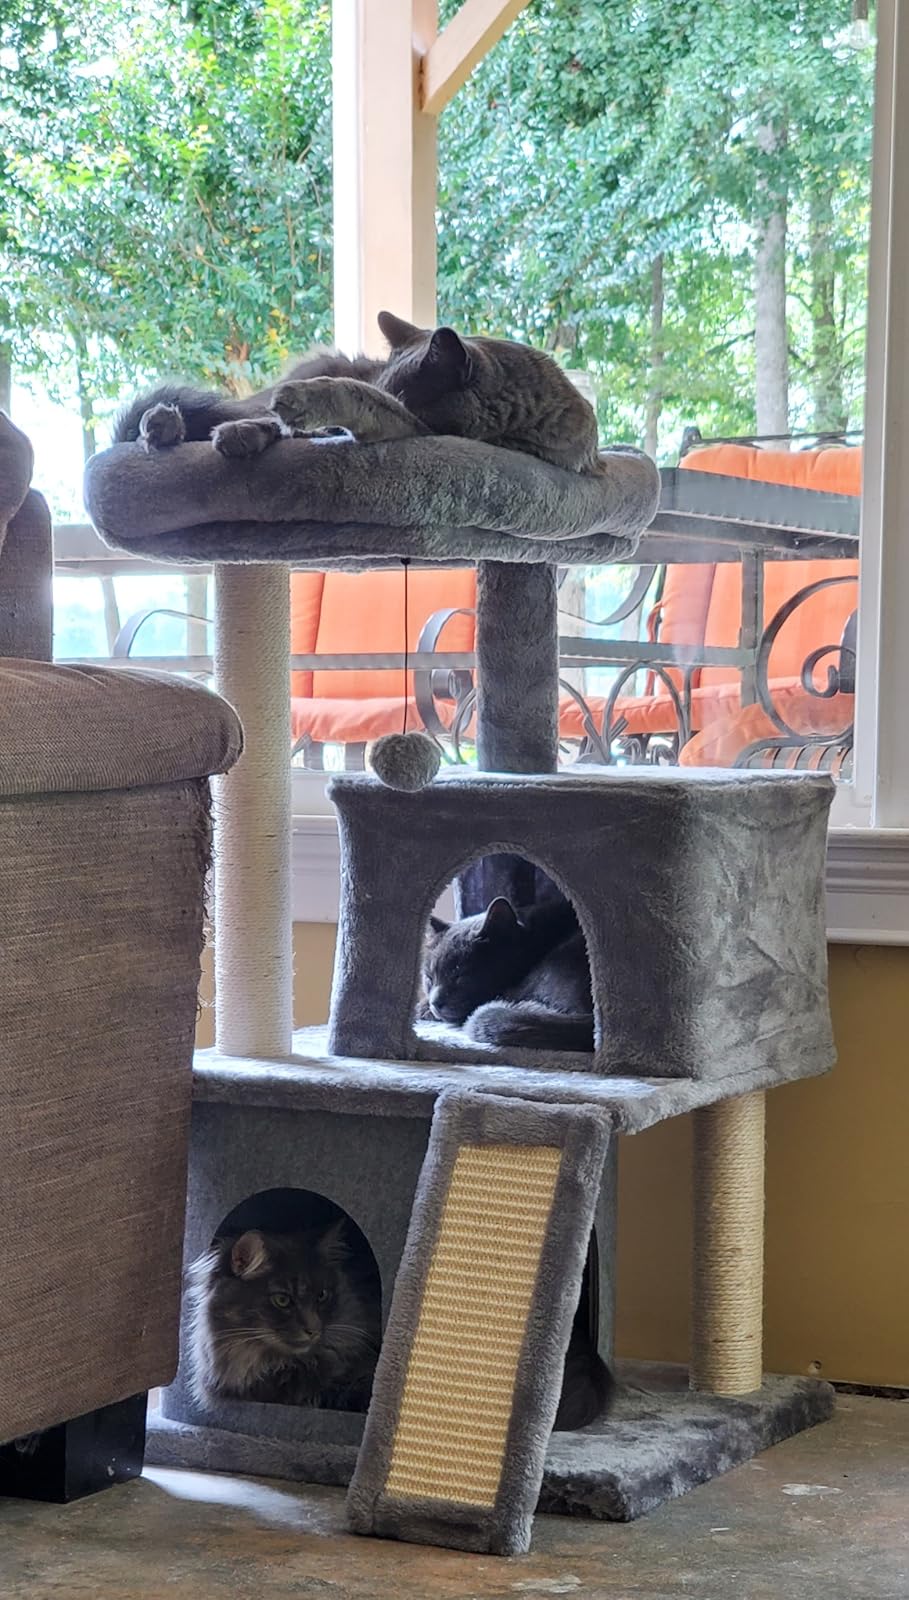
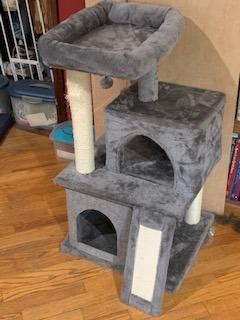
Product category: items_cat tree
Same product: yes